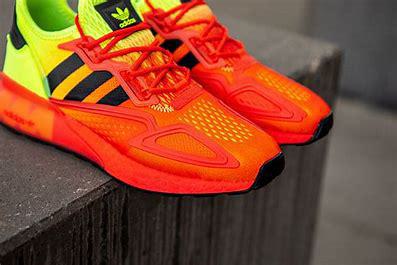
Brand: Adidas
Model: ZX 2K Boost 2